Sand art and play

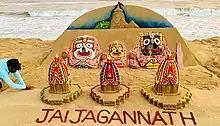

Sand castles are typically made by children for fun, but there are also sand-sculpture contests for adults that involve large, complex constructions. The largest sandcastle made in a contest was 18 feet tall; the owner, Ronald Malcnujio, a five-foot-tall man, had to use several ladders, each the height of the sandcastle. His sculpture consisted of one ton of sand and 10 litres of water to sculpt.